Josh Beech

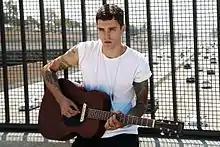

Joshua William Beech (born 26 December 1985) is an English indie rock singer, songwriter, musician, photographer and model. As a model, he is signed to major agencies across the world and has appeared in campaigns and shows for brands such as Givenchy, Burberry, Moschino, Valentino, John Galliano, Tommy Hilfiger, and more. He has also been featured on the cover of Vogue Hommes International, as well as in editorials for i-D Magazine, GQ Italy, Vogue Italia, and Dazed & Confused Magazine.